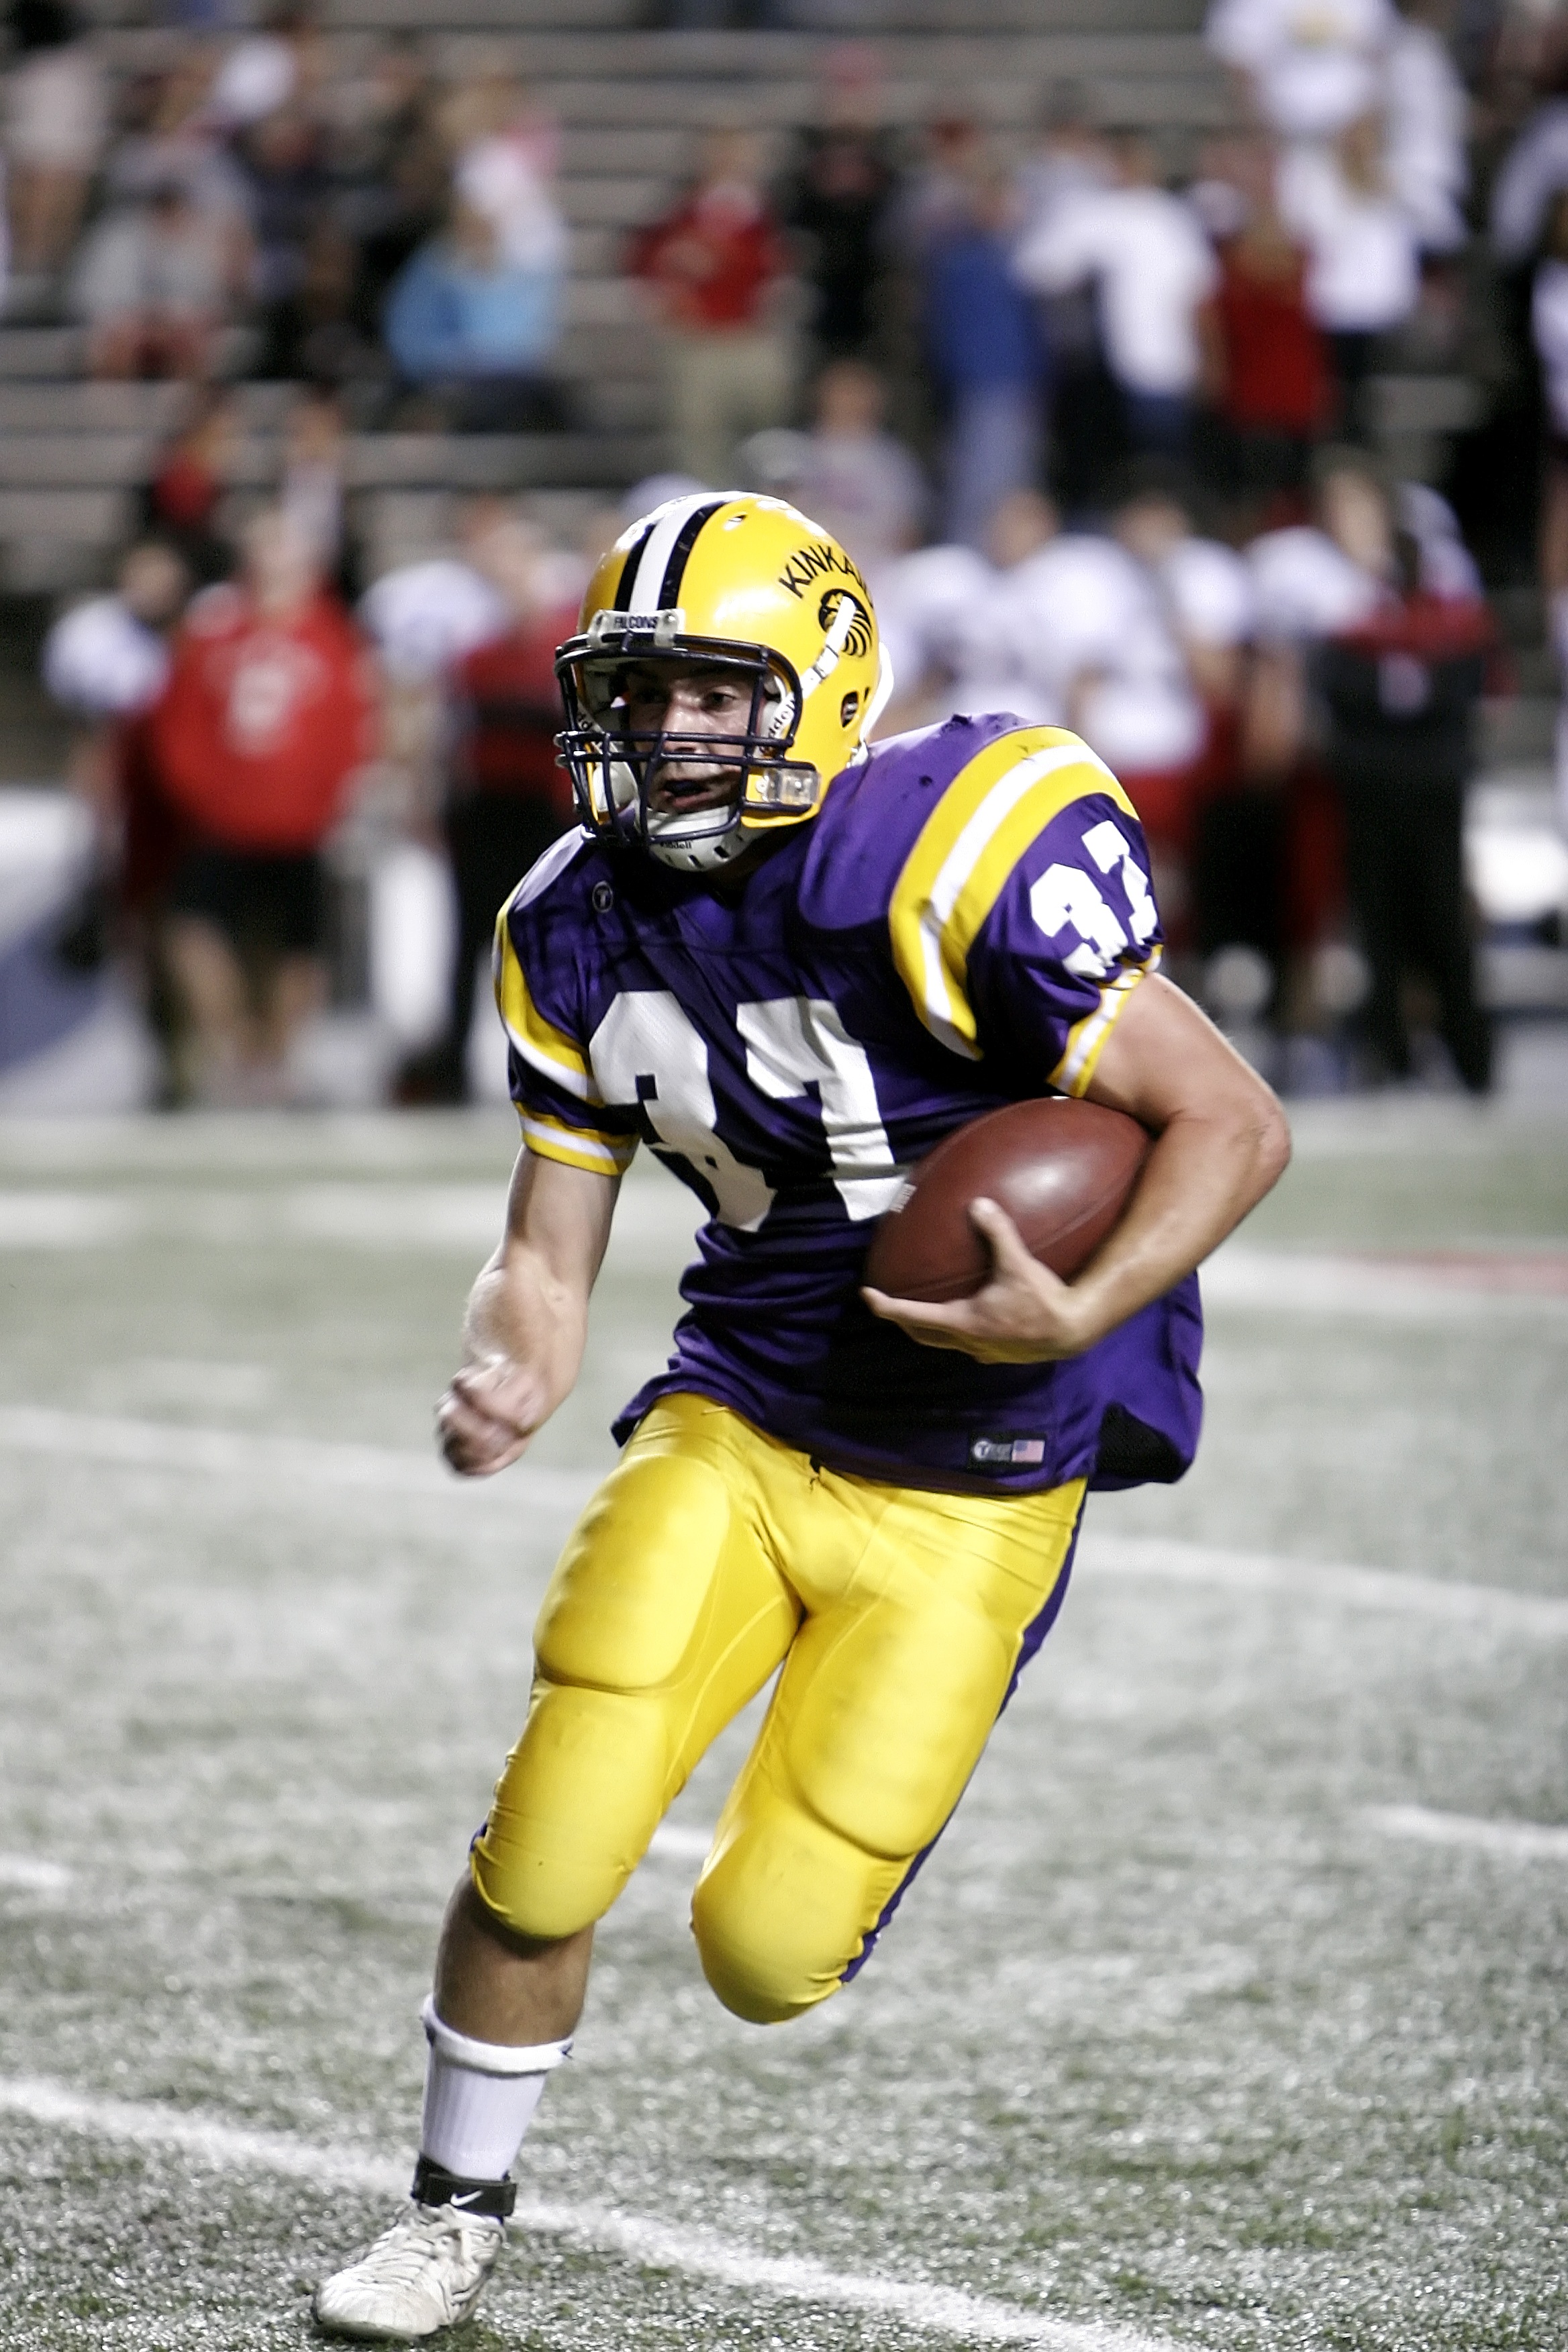
sport, game, young, youth, soccer, football, headgear, competition, american, american football, sports, helmet, ball, uniform, competitive, athlete, tackle, gridiron, running back, halfback, gridiron football